Tuggeranong Homestead

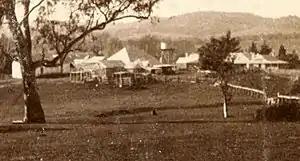
Tuggeranong Homestead in about 1910

Tuggeranong Homestead is located in the Australian Capital Territory in the area now covered by the suburb of Richardson. It is a property of historical significance and is listed on the ACT Heritage Register. It was owned by a succession of prominent pastoralists over the last century before it was resumed by the Government. Today it is used as a venue for special events, conferences and weddings.